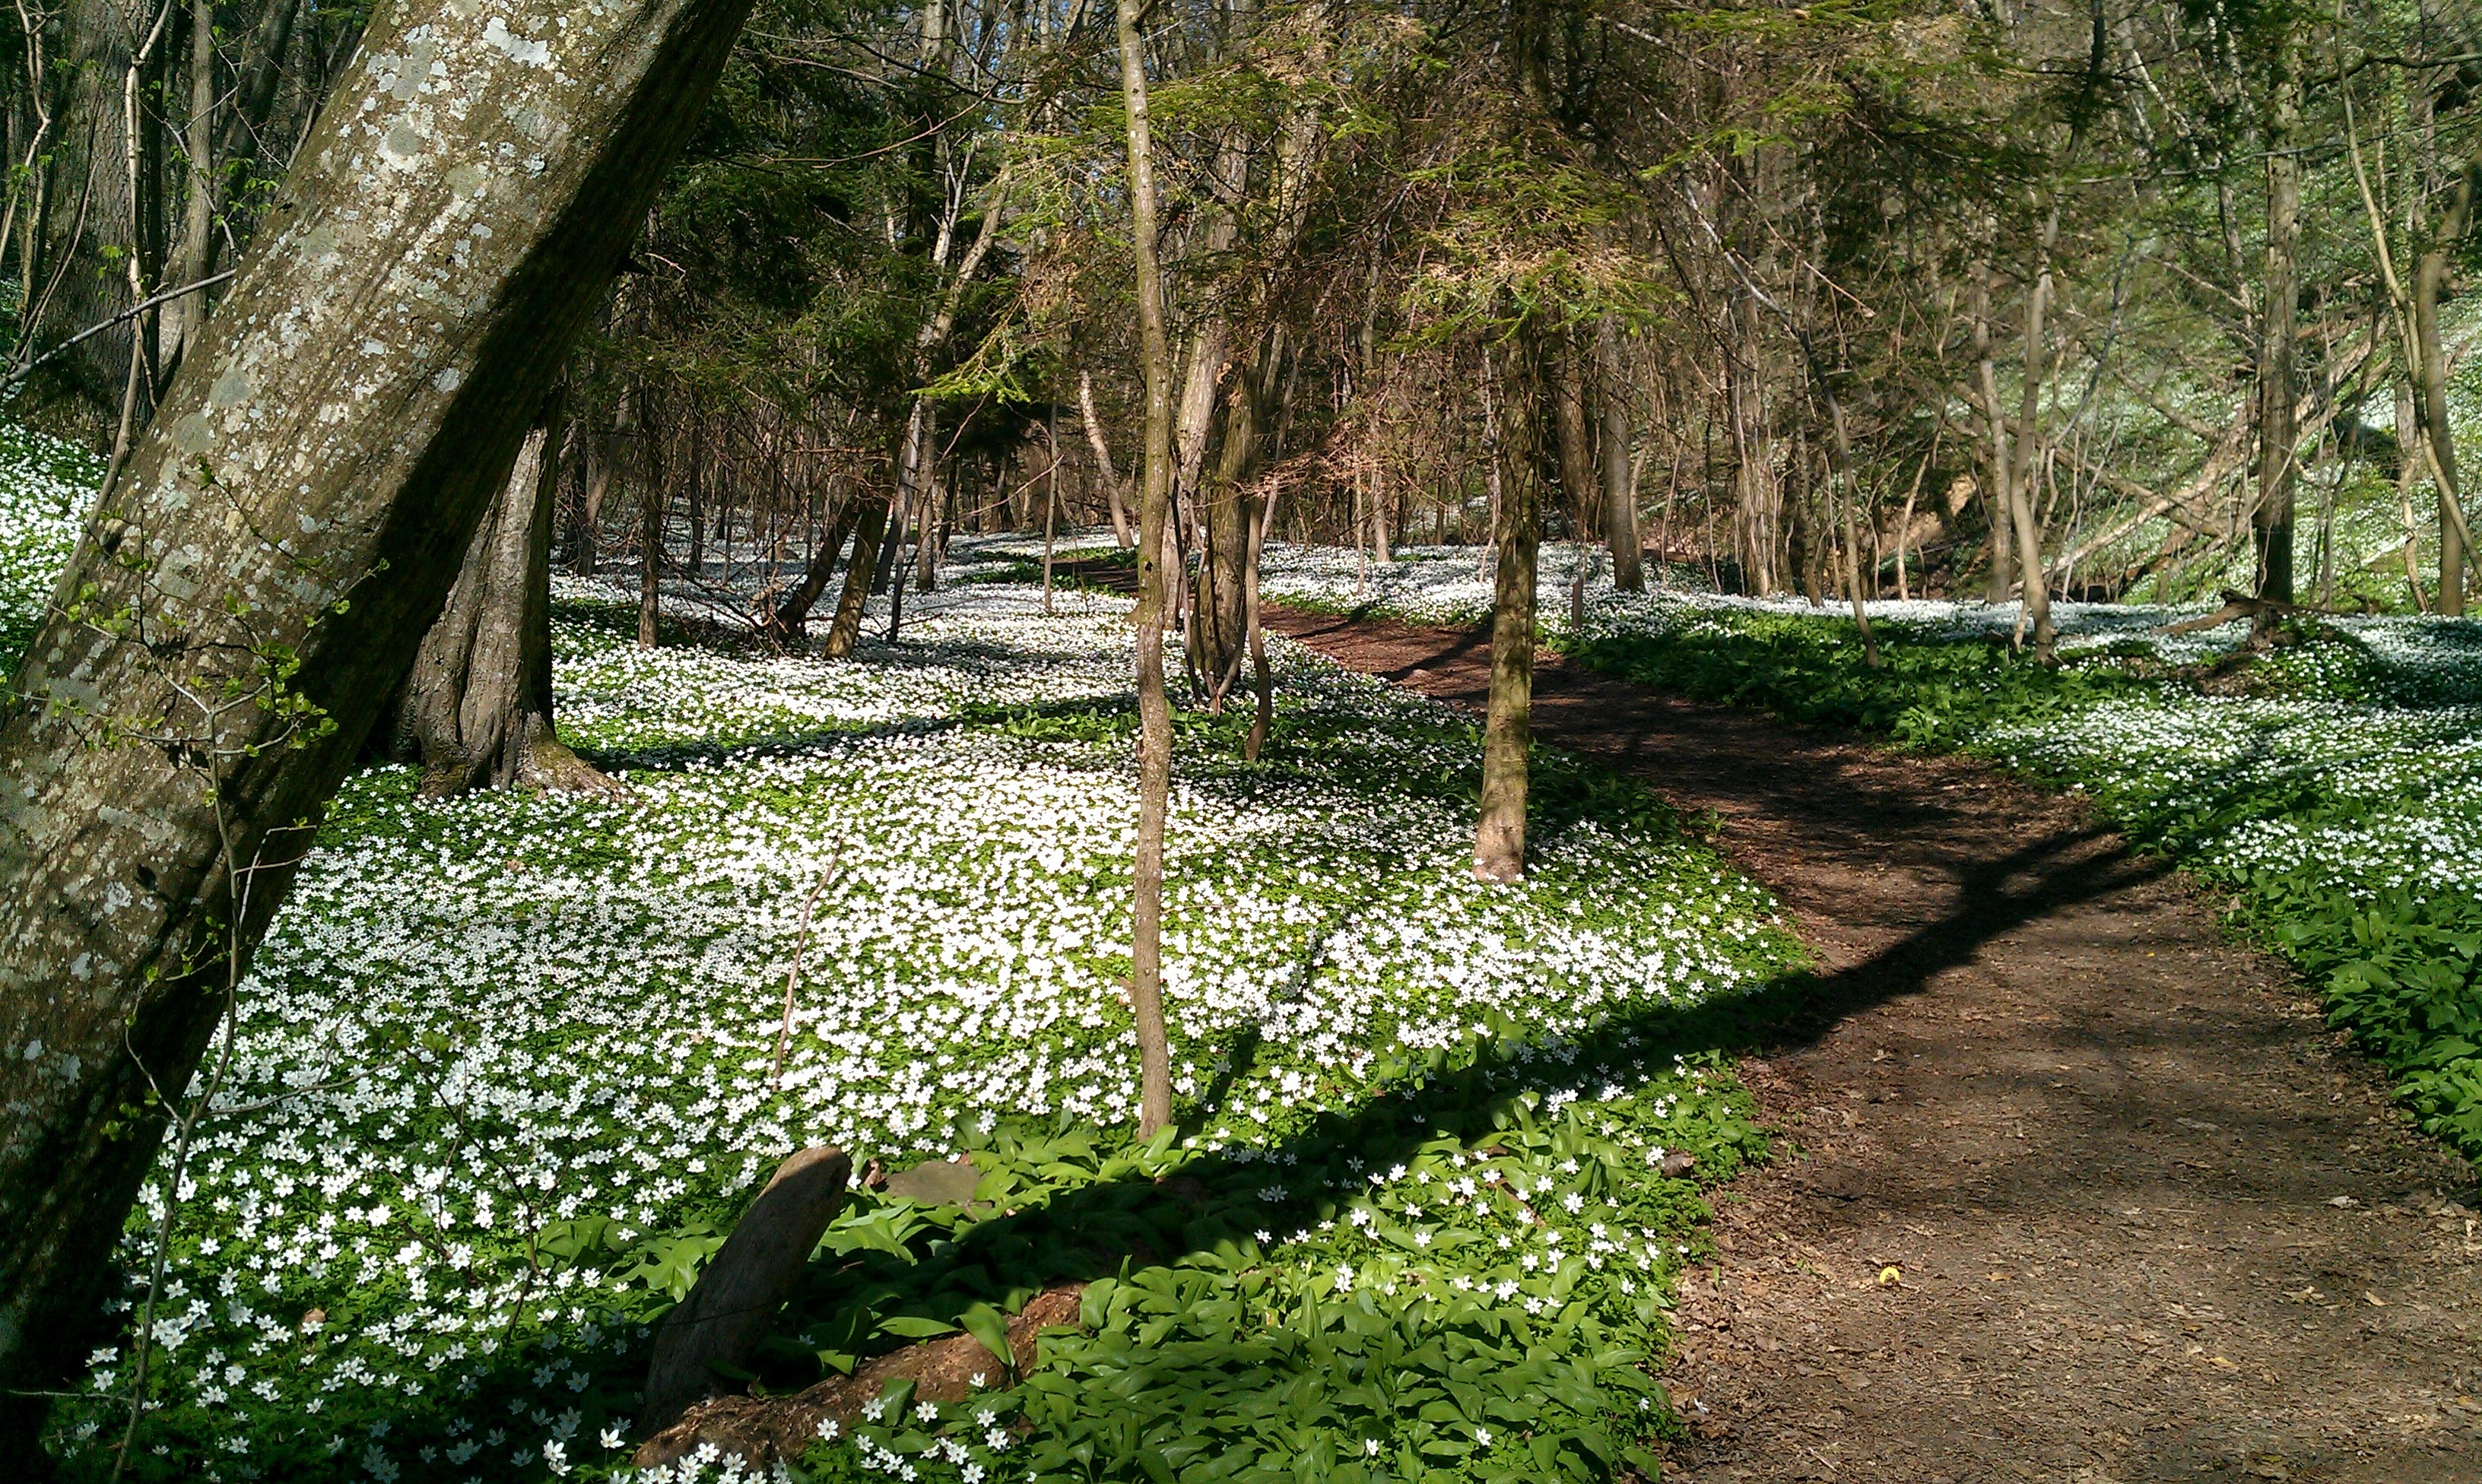
tree, forest, leaf, flower, spring, green, jungle, soil, botany, garden, flora, rainforest, plantation, woodland, habitat, ecosystem, bornholm, biome, natural environment, kobbeaen